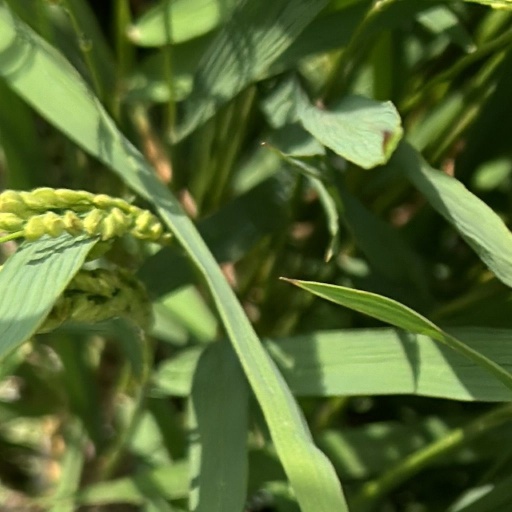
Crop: rice